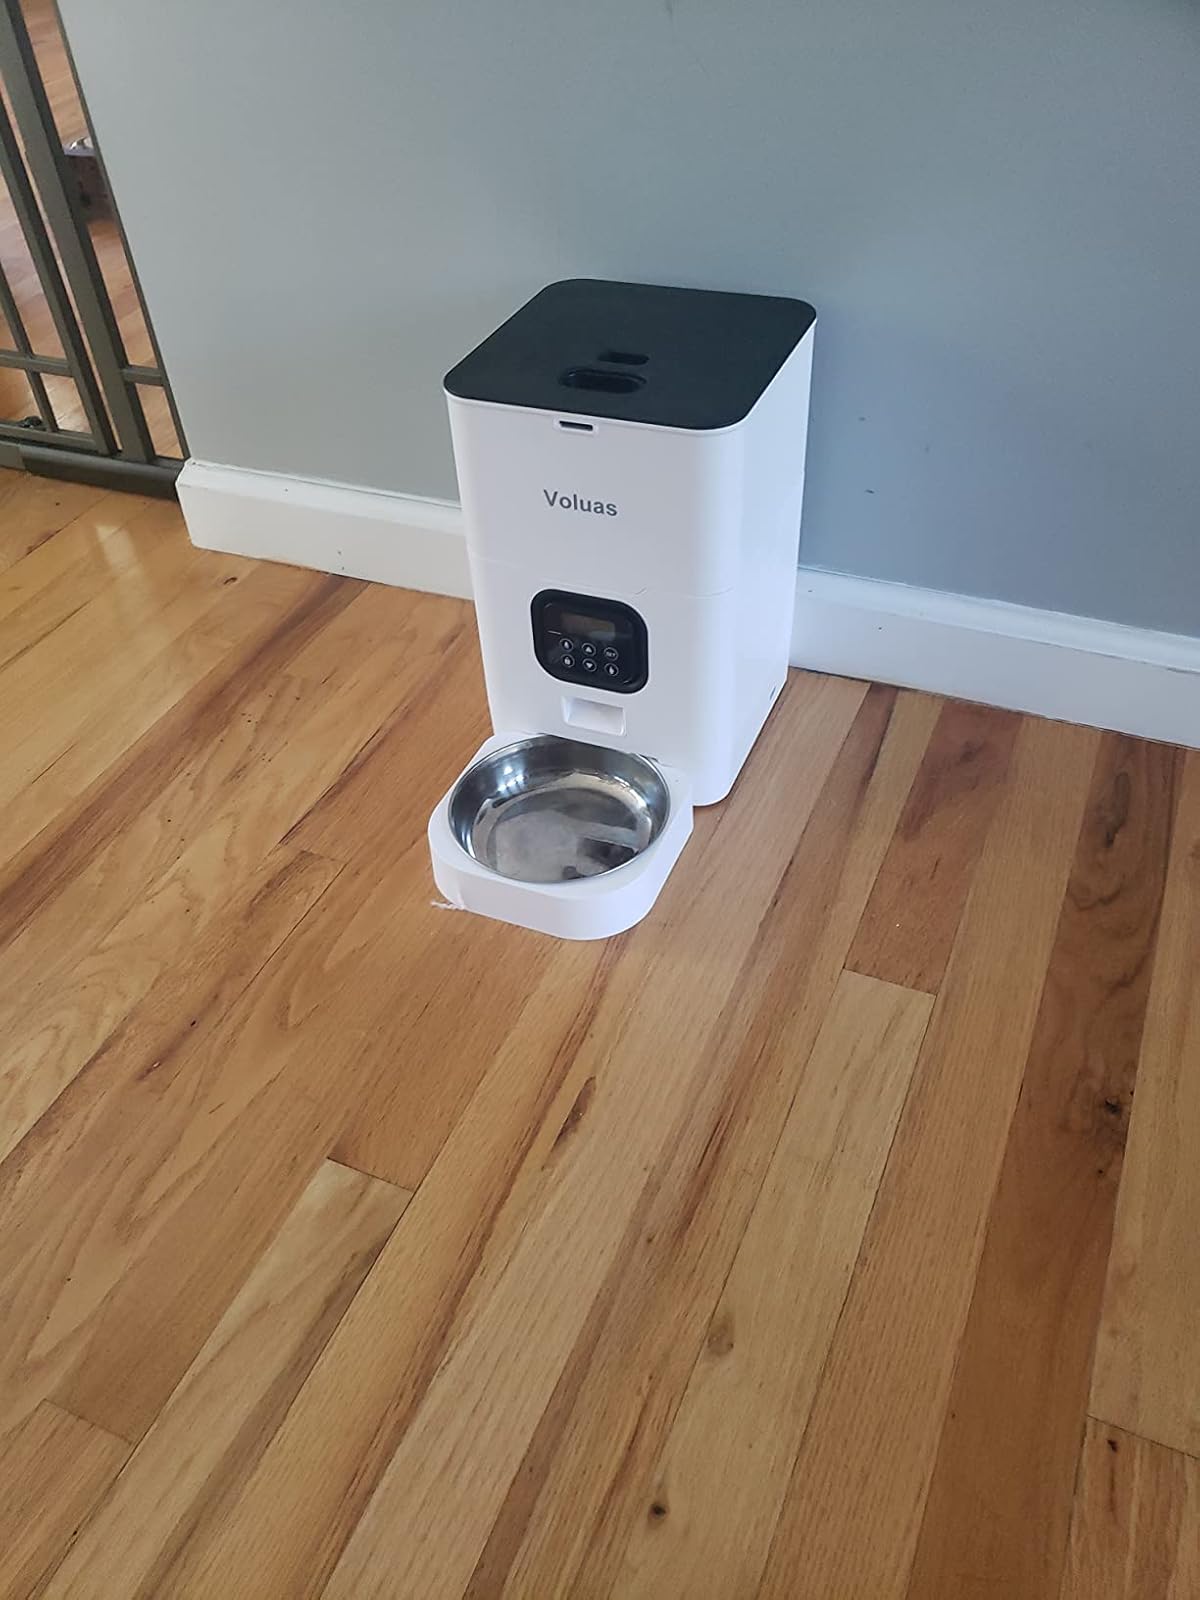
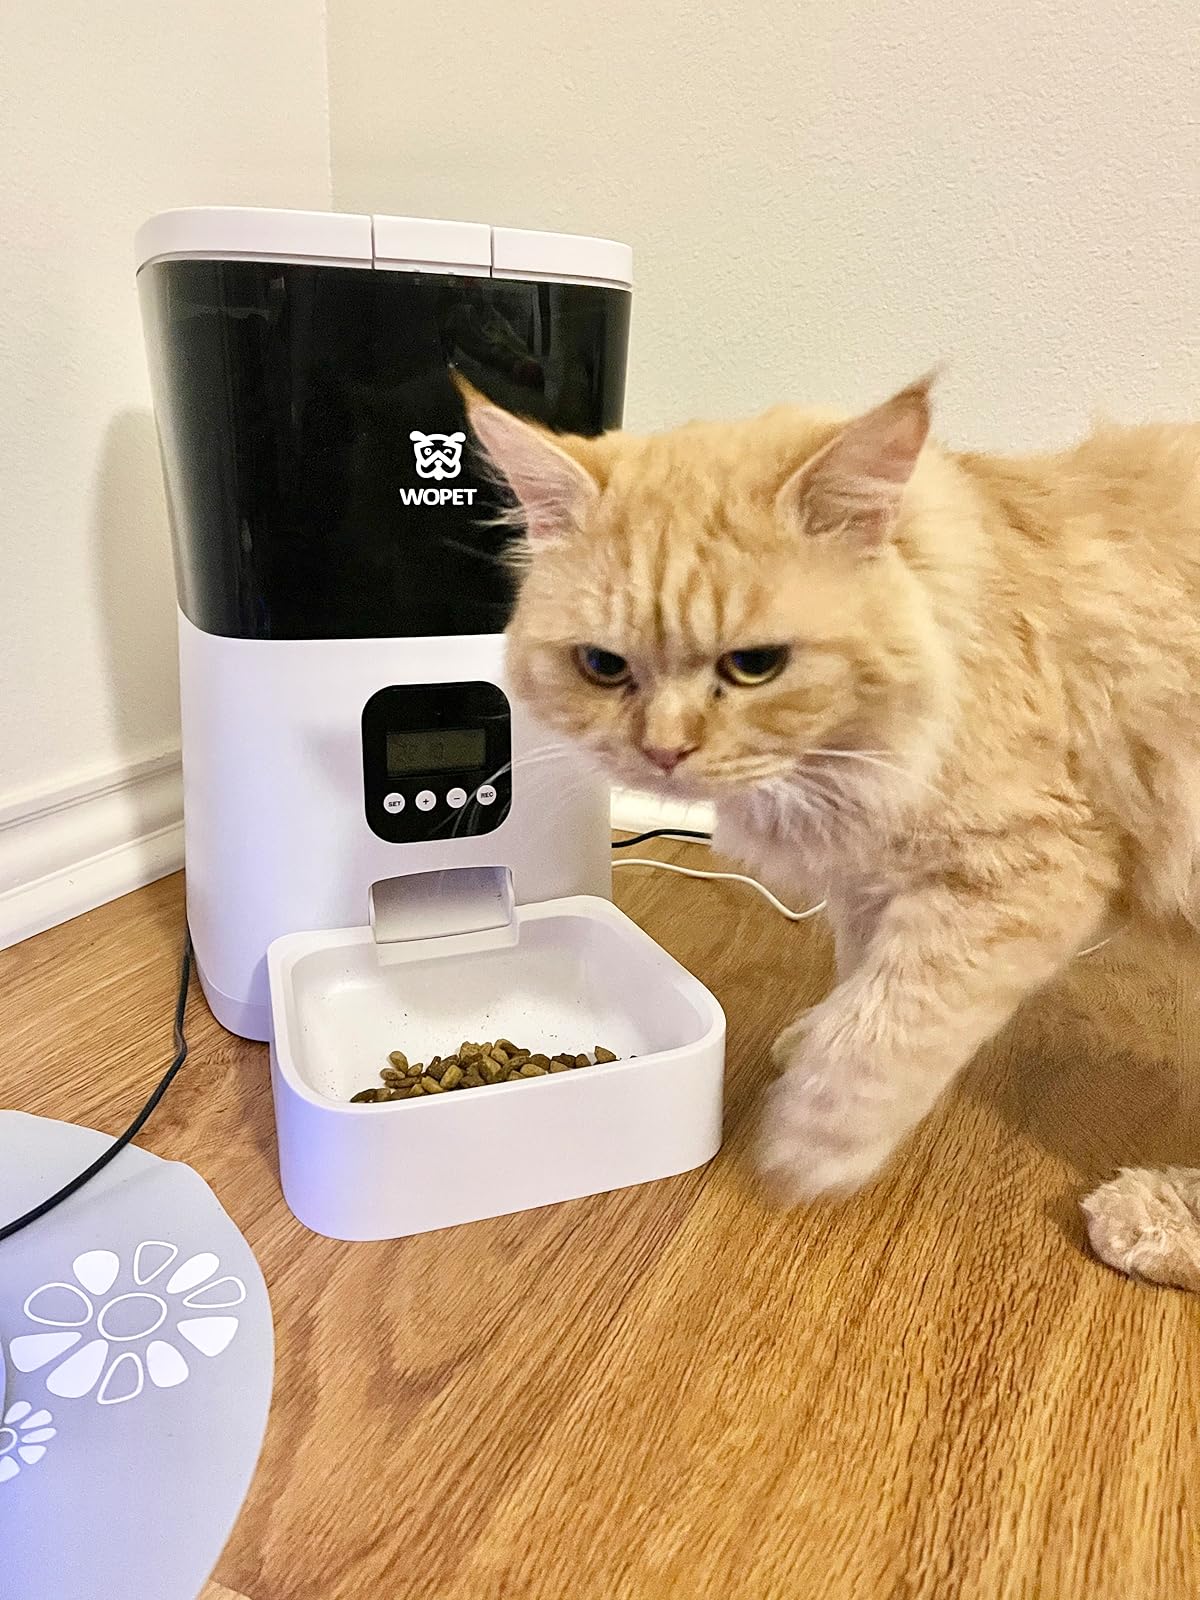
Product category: items_feeder
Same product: no